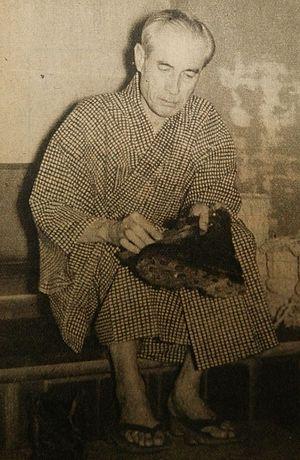
Hisayoshi Takeda, 2 mars 1883 – 7 juin 1972, est un botaniste, phycologue, traducteur et explorateur japonais, fils de Takeda Kane et Ernest Satow, le fameux diplomate britannique.